Chinese Society Halls on Maui

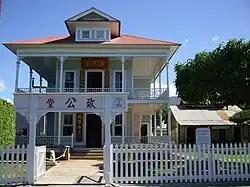
Wo Hing Temple.

The Wo Hing Society Hall was a building located on Front Street in Lahaina built around 1912. The two story structure and cookhouse served as both a meeting place for Chinese immigrants working in Lahaina and offered religious services on the second floor. The use of the hall declined by the 1940s when many Chinese left for business opportunities in Honolulu. The building was restored in 1983 with the help of the Lahaina Restoration Foundation. It operated to the public under the name of Wo Hing Museum.